Faryion Wardrip

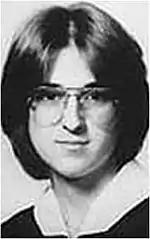
Terry Sims, aged 20

Terry Lee Sims worked as a part-time EKG specialist at Bethania Hospital in Wichita Falls, Texas while attending nearby Midwestern State University. Sims and co-worker Leza Boone had finished working their evening shifts at the hospital at approximately 11:00 pm on December 20, 1984. Then leaving work, Sims rode with Boone to a mutual friend's house to exchange Christmas gifts. Sims was planning on spending the night at Boone's residence on Bell Street so Boone could help Sims study for her final exam the following day. Unexpectedly, Boone received a call to return to the hospital to work the midnight shift. She drove Sims to her residence, and gave Sims the key to her apartment, dropping her off at approximately 12:30 am on December 21, 1984.